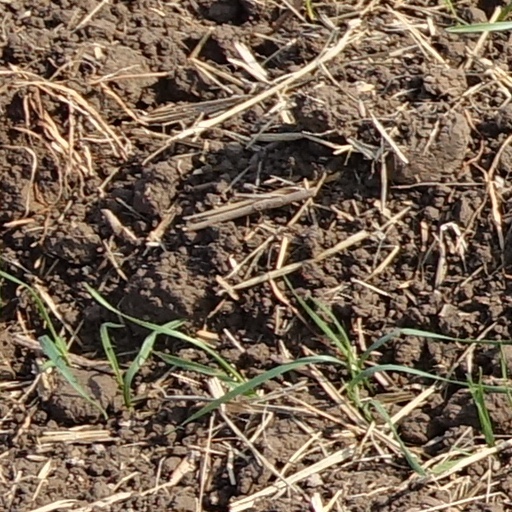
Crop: wheat